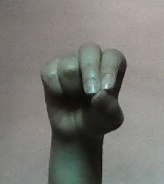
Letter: gaaf